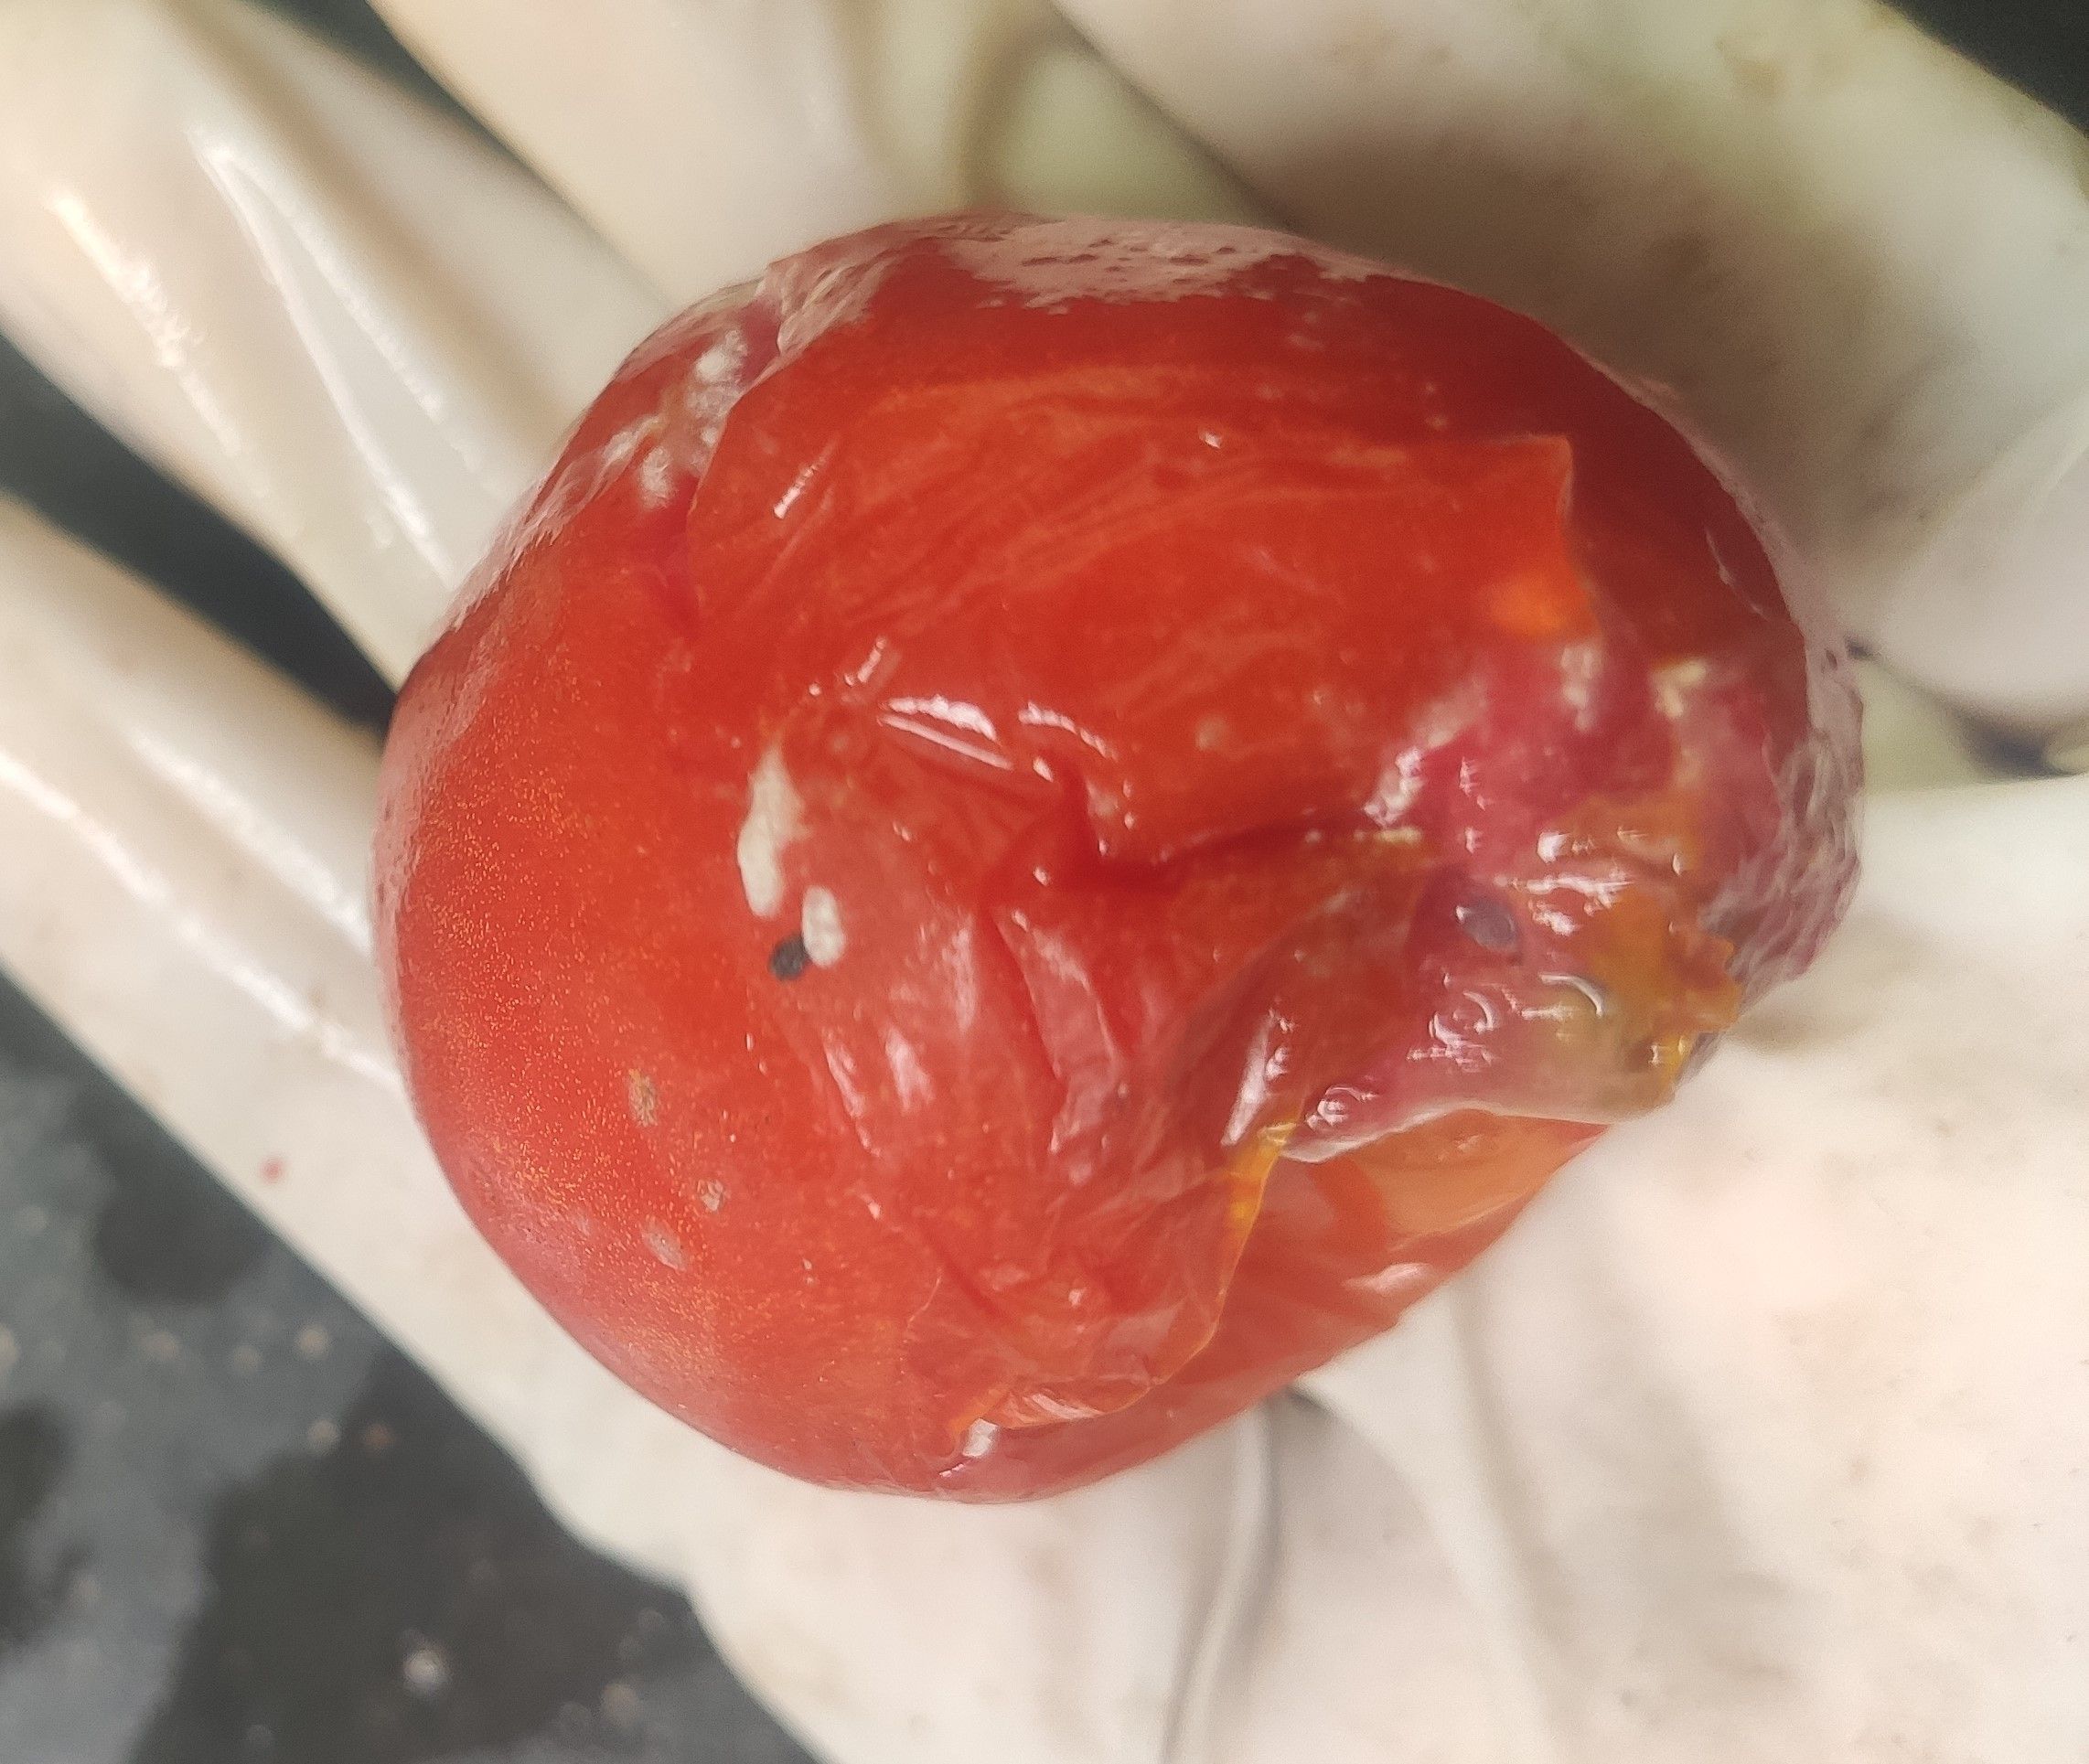
Fruit: tomatoes
Grade: 3rd-grade